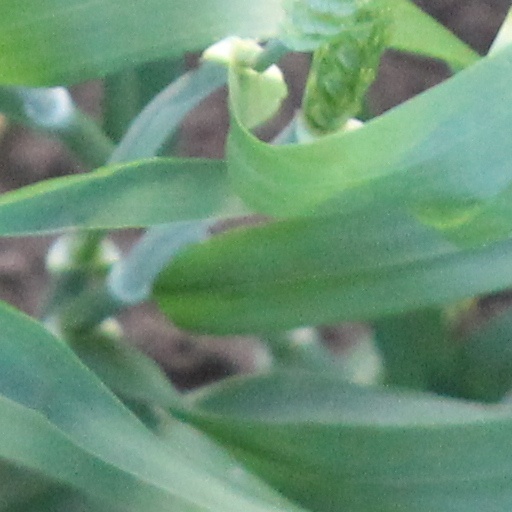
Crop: wheat